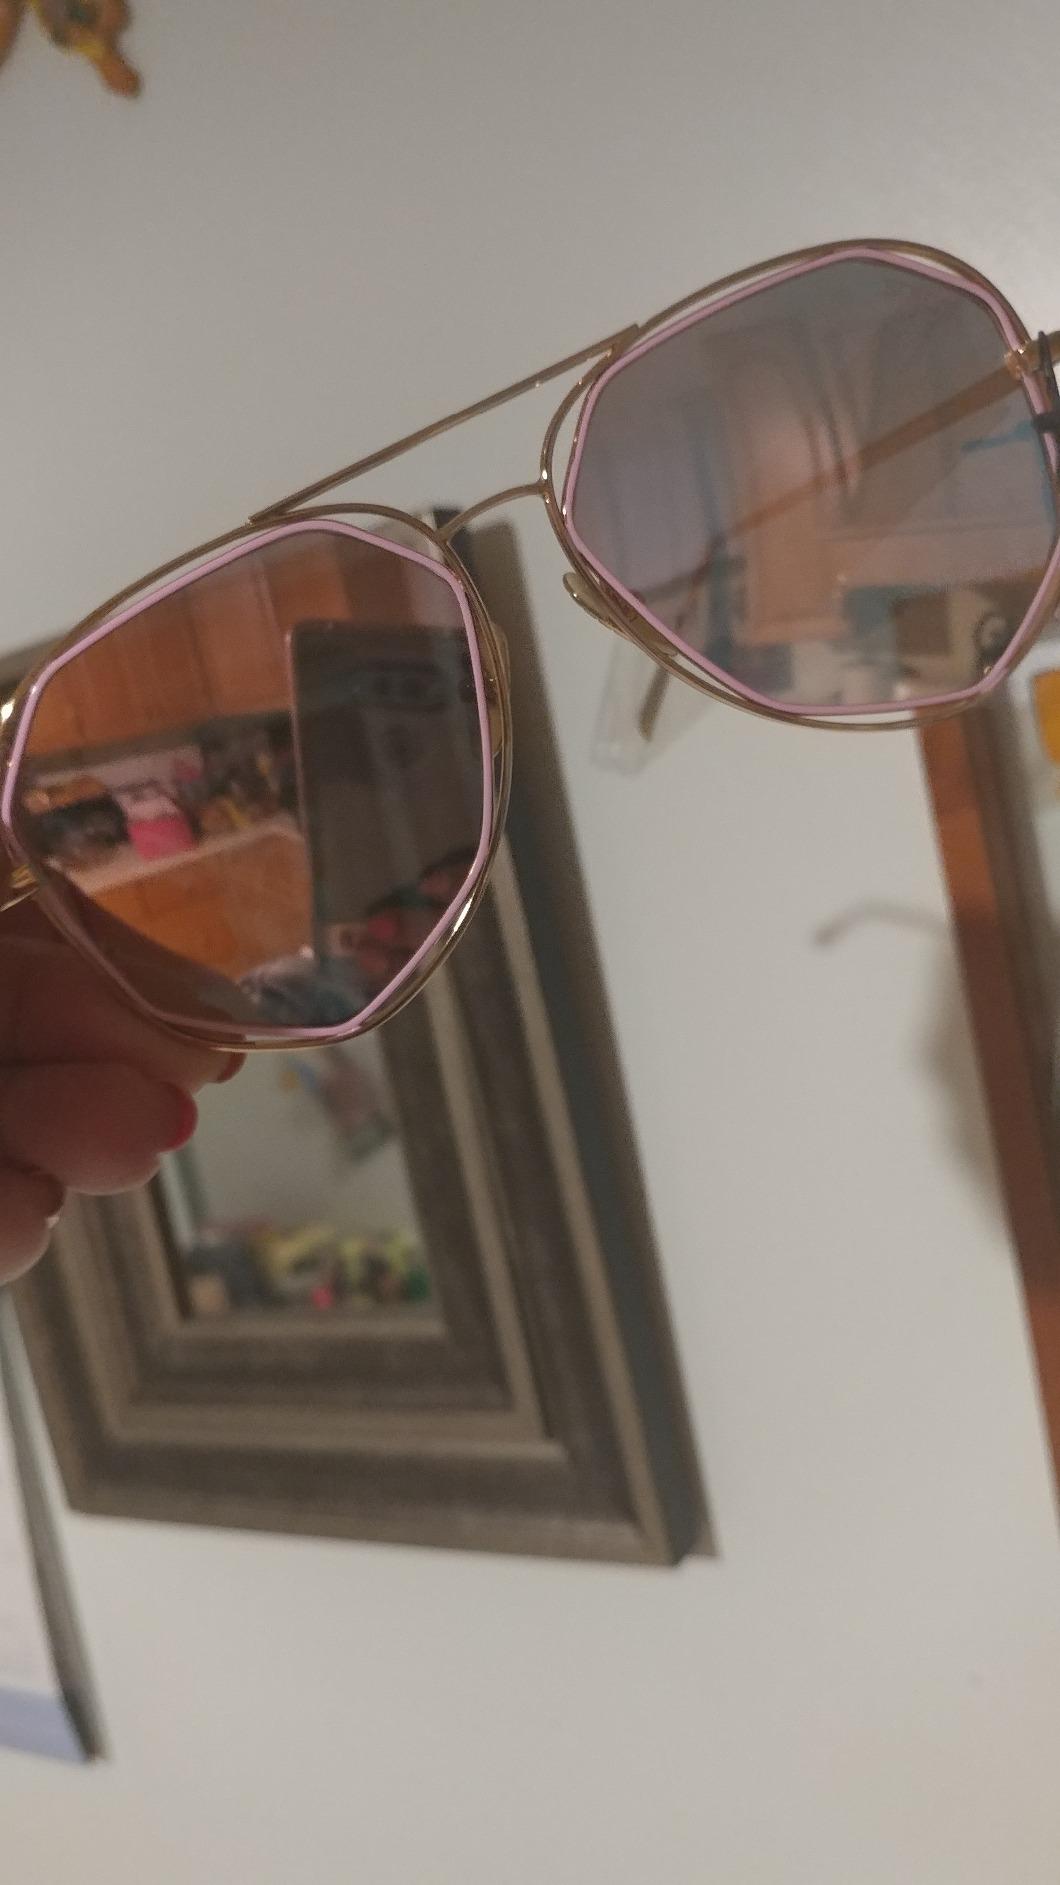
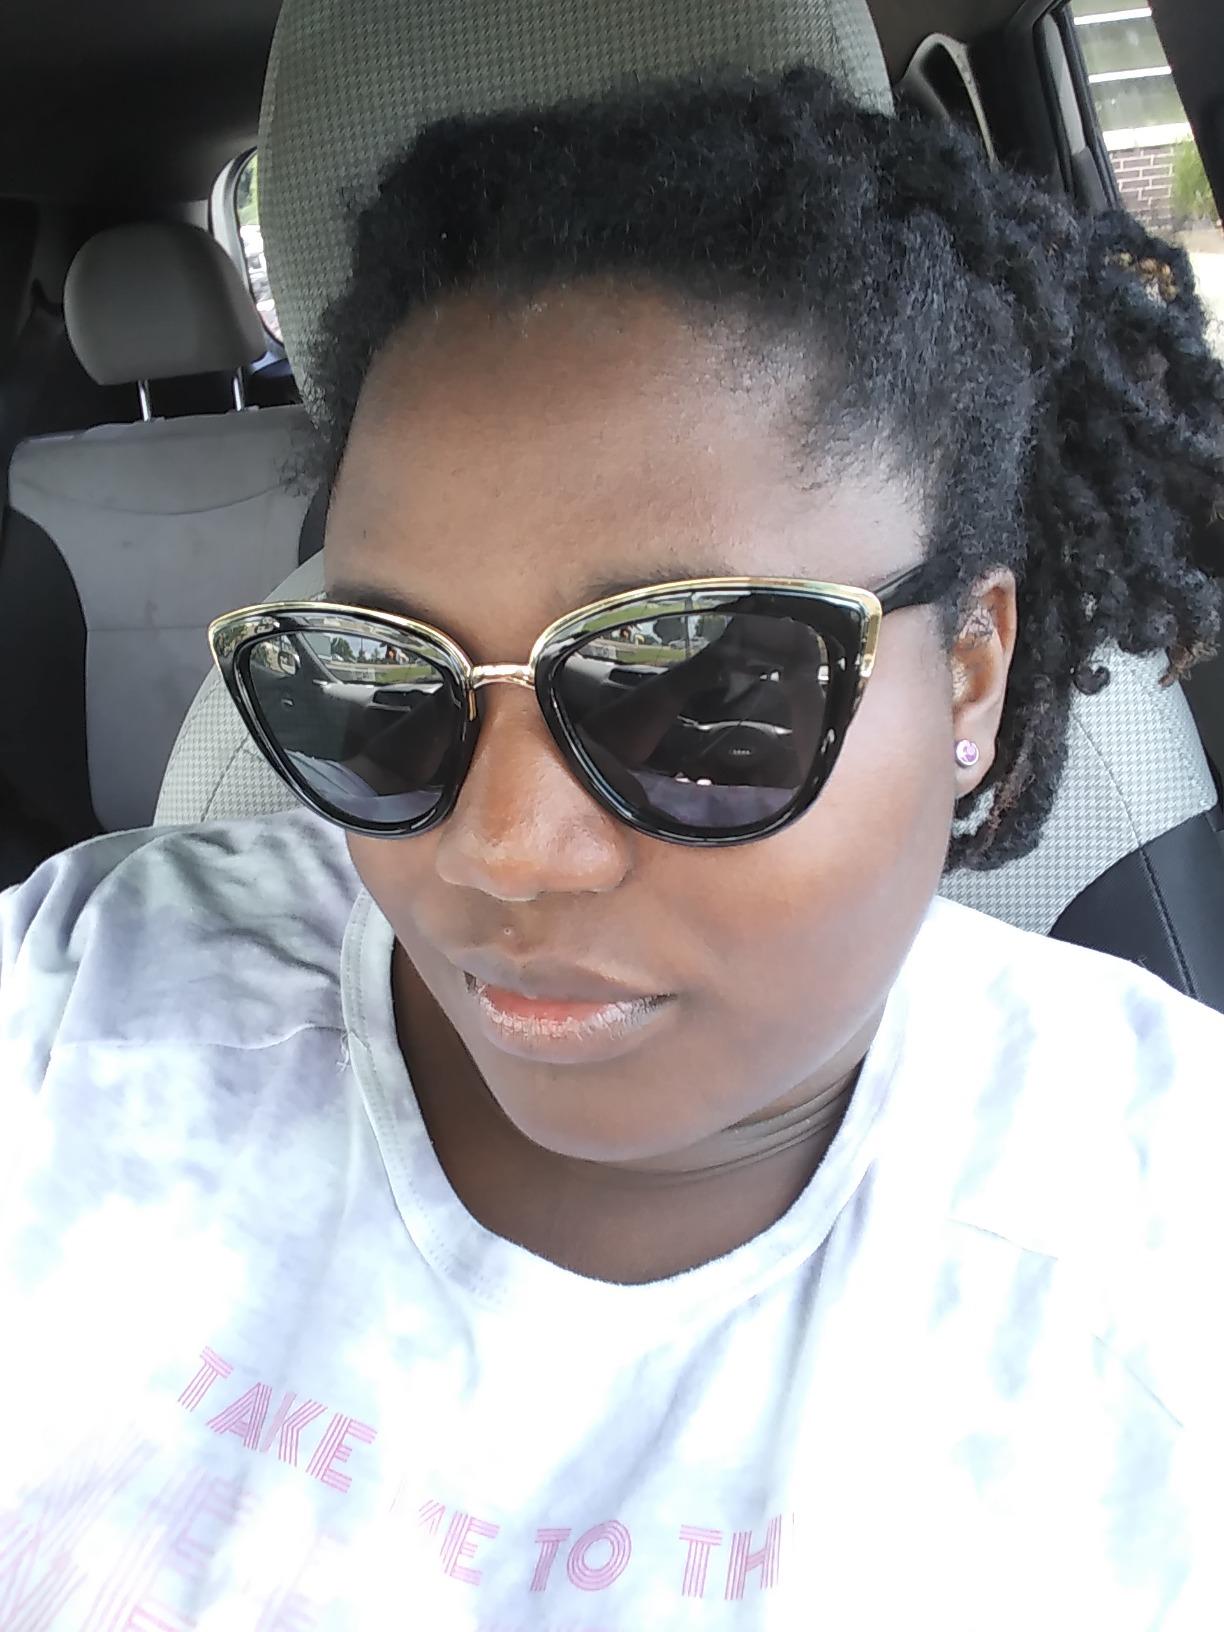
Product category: accessories_sunglasses
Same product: no